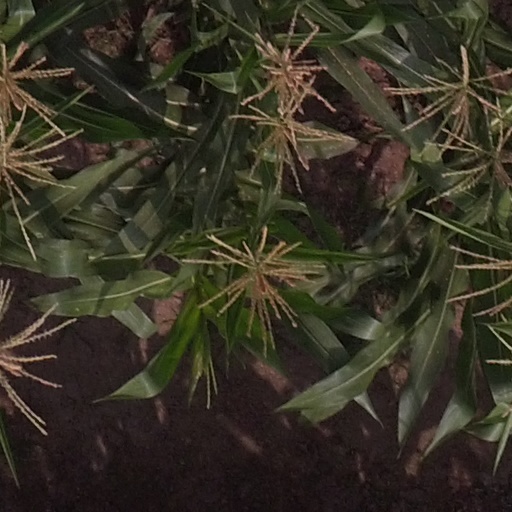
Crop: maize; corn